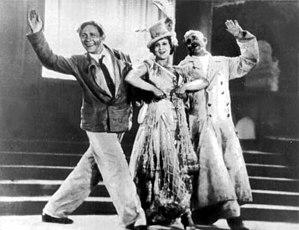
Lioubov Petrovna Orlova est une actrice russe et soviétique, née le 11 février 1902 à Zvenigorod et décédée le 26 janvier 1975 à Moscou. Elle obtient deux prix Staline en 1941 puis 1950, année où elle est également au rang d'Artiste du peuple de l'URSS. Elle fut la deuxième épouse du réalisateur Grigori Aleksandrov.
Grigori Alexandrov, né Grigori Vassilievitch Mormonenko le 23 janvier 1903 à Ekaterinbourg et mort le 16 décembre 1983 à Moscou, est un réalisateur et scénariste russe.
Le cinéma russe et soviétique fut pendant longtemps un des plus importants du cinéma européen. Il a connu une importante crise durant les années 1990 et compte, depuis le milieu des années 2000, de nouveau parmi les cinématographies européennes les plus prolifiques.